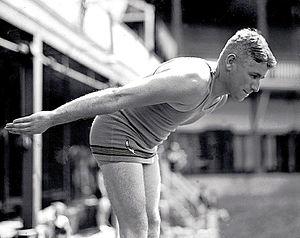
Richmond Cavill Eve dit Dick Eve est un plongeur australien né le 19 mars 1901 à Parramatta et mort le 13 mars 1970 à Concord.